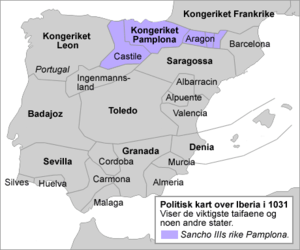
Taifa
Taifa er en betegnelse som bruges om de forskellige småkongedømmer som herskede i al-Andalus i 1000-tallet fra Córdoba-kalifatet kollapsede, til Almoraviderne erobrede al-Andalus. Splittelse og kaos i denne periode gav den muslimske position på halvøen et varigt knæk og var en af hovedfaktorene til at den kristne generobring, reconquista, lykkedes.